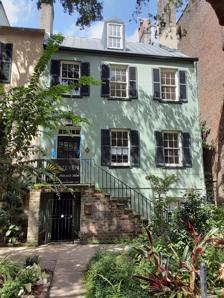
Building: Eliza Ann Jewett Property (18 East Jones Street)
Country: United States of America
Year built: 1847
Historic house in Savannah, Georgia Eliza Ann Jewett Property The building in 2021 General information Location Savannah , Georgia , U.S. Address 18 East Jones Street Coordinates 32°04′21″N 81°05′37″W / 32.0724°N 81.0935°W / 32.0724; -81.0935 Completed 1847 (178 years ago) ( 1847 ) Technical details Floor count 3 The Eliza Ann Jewett Property is a home in Savannah, Georgia , United States. It is located at 18 East Jones Street and was constructed in 1847. The building, located a block south of Madison Square , is part of the Savannah Historic District , and in a survey for the Historic Savannah Foundation , Mary Lane Morrison found the building to be of significant status. It was built for Eliza Ann Jewett around the same time as the Joe Odom House next door (number 16), the two being amongst the earliest constructions on Jones Street. See also Buildings in Savannah Historic District References